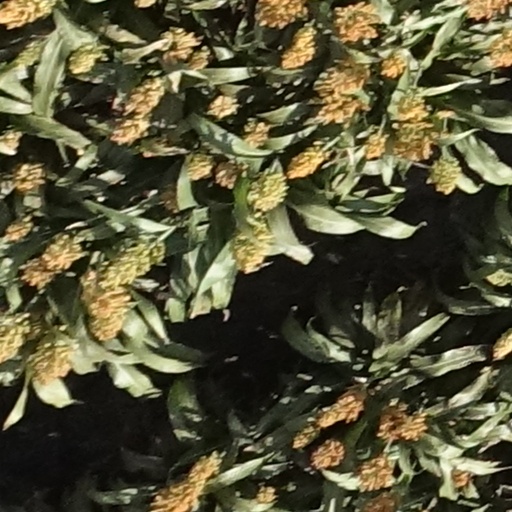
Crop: sorghum